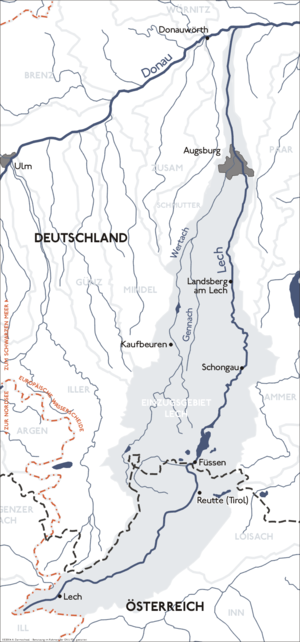
Le Lech est une rivière d'Autriche et d'Allemagne et un affluent en rive droite du Danube.